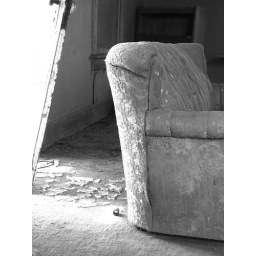
I finally got to explore this house in the one horse town of Angora NE.